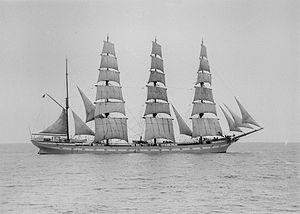
L’Archibald Russell est un navire de charge, grand voilier et quatre-mâts barque en acier. Il a été en service de 1905 à 1939. Il transportait du charbon, du nitrate, du blé et diverses marchandises autour du monde vers l'Europe via le Cap Horn ou le Cap de Bonne-Espérance. Il est le dernier grand voilier construit sur le fleuve Clyde en Écosse et un des rares avec deux longues quilles de roulis. Il a été ferraillé en 1949.